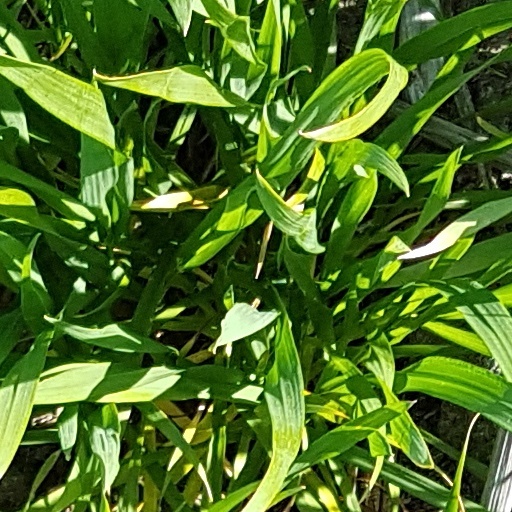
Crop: wheat